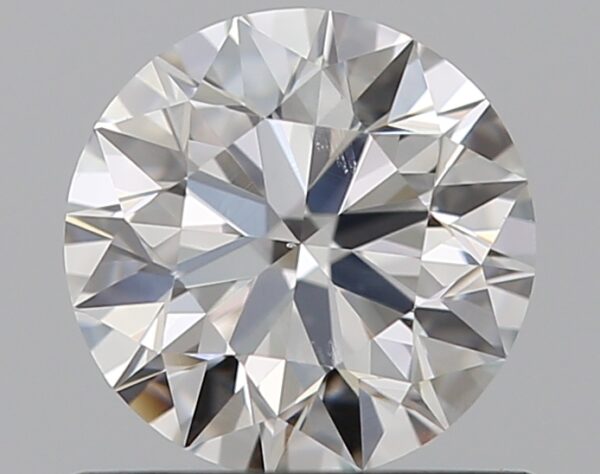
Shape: round
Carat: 0.62
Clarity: SI1
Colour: D
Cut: EX
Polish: EX
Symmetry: EX
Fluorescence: N
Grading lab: GIA
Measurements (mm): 5.51 x 5.55 x 3.32